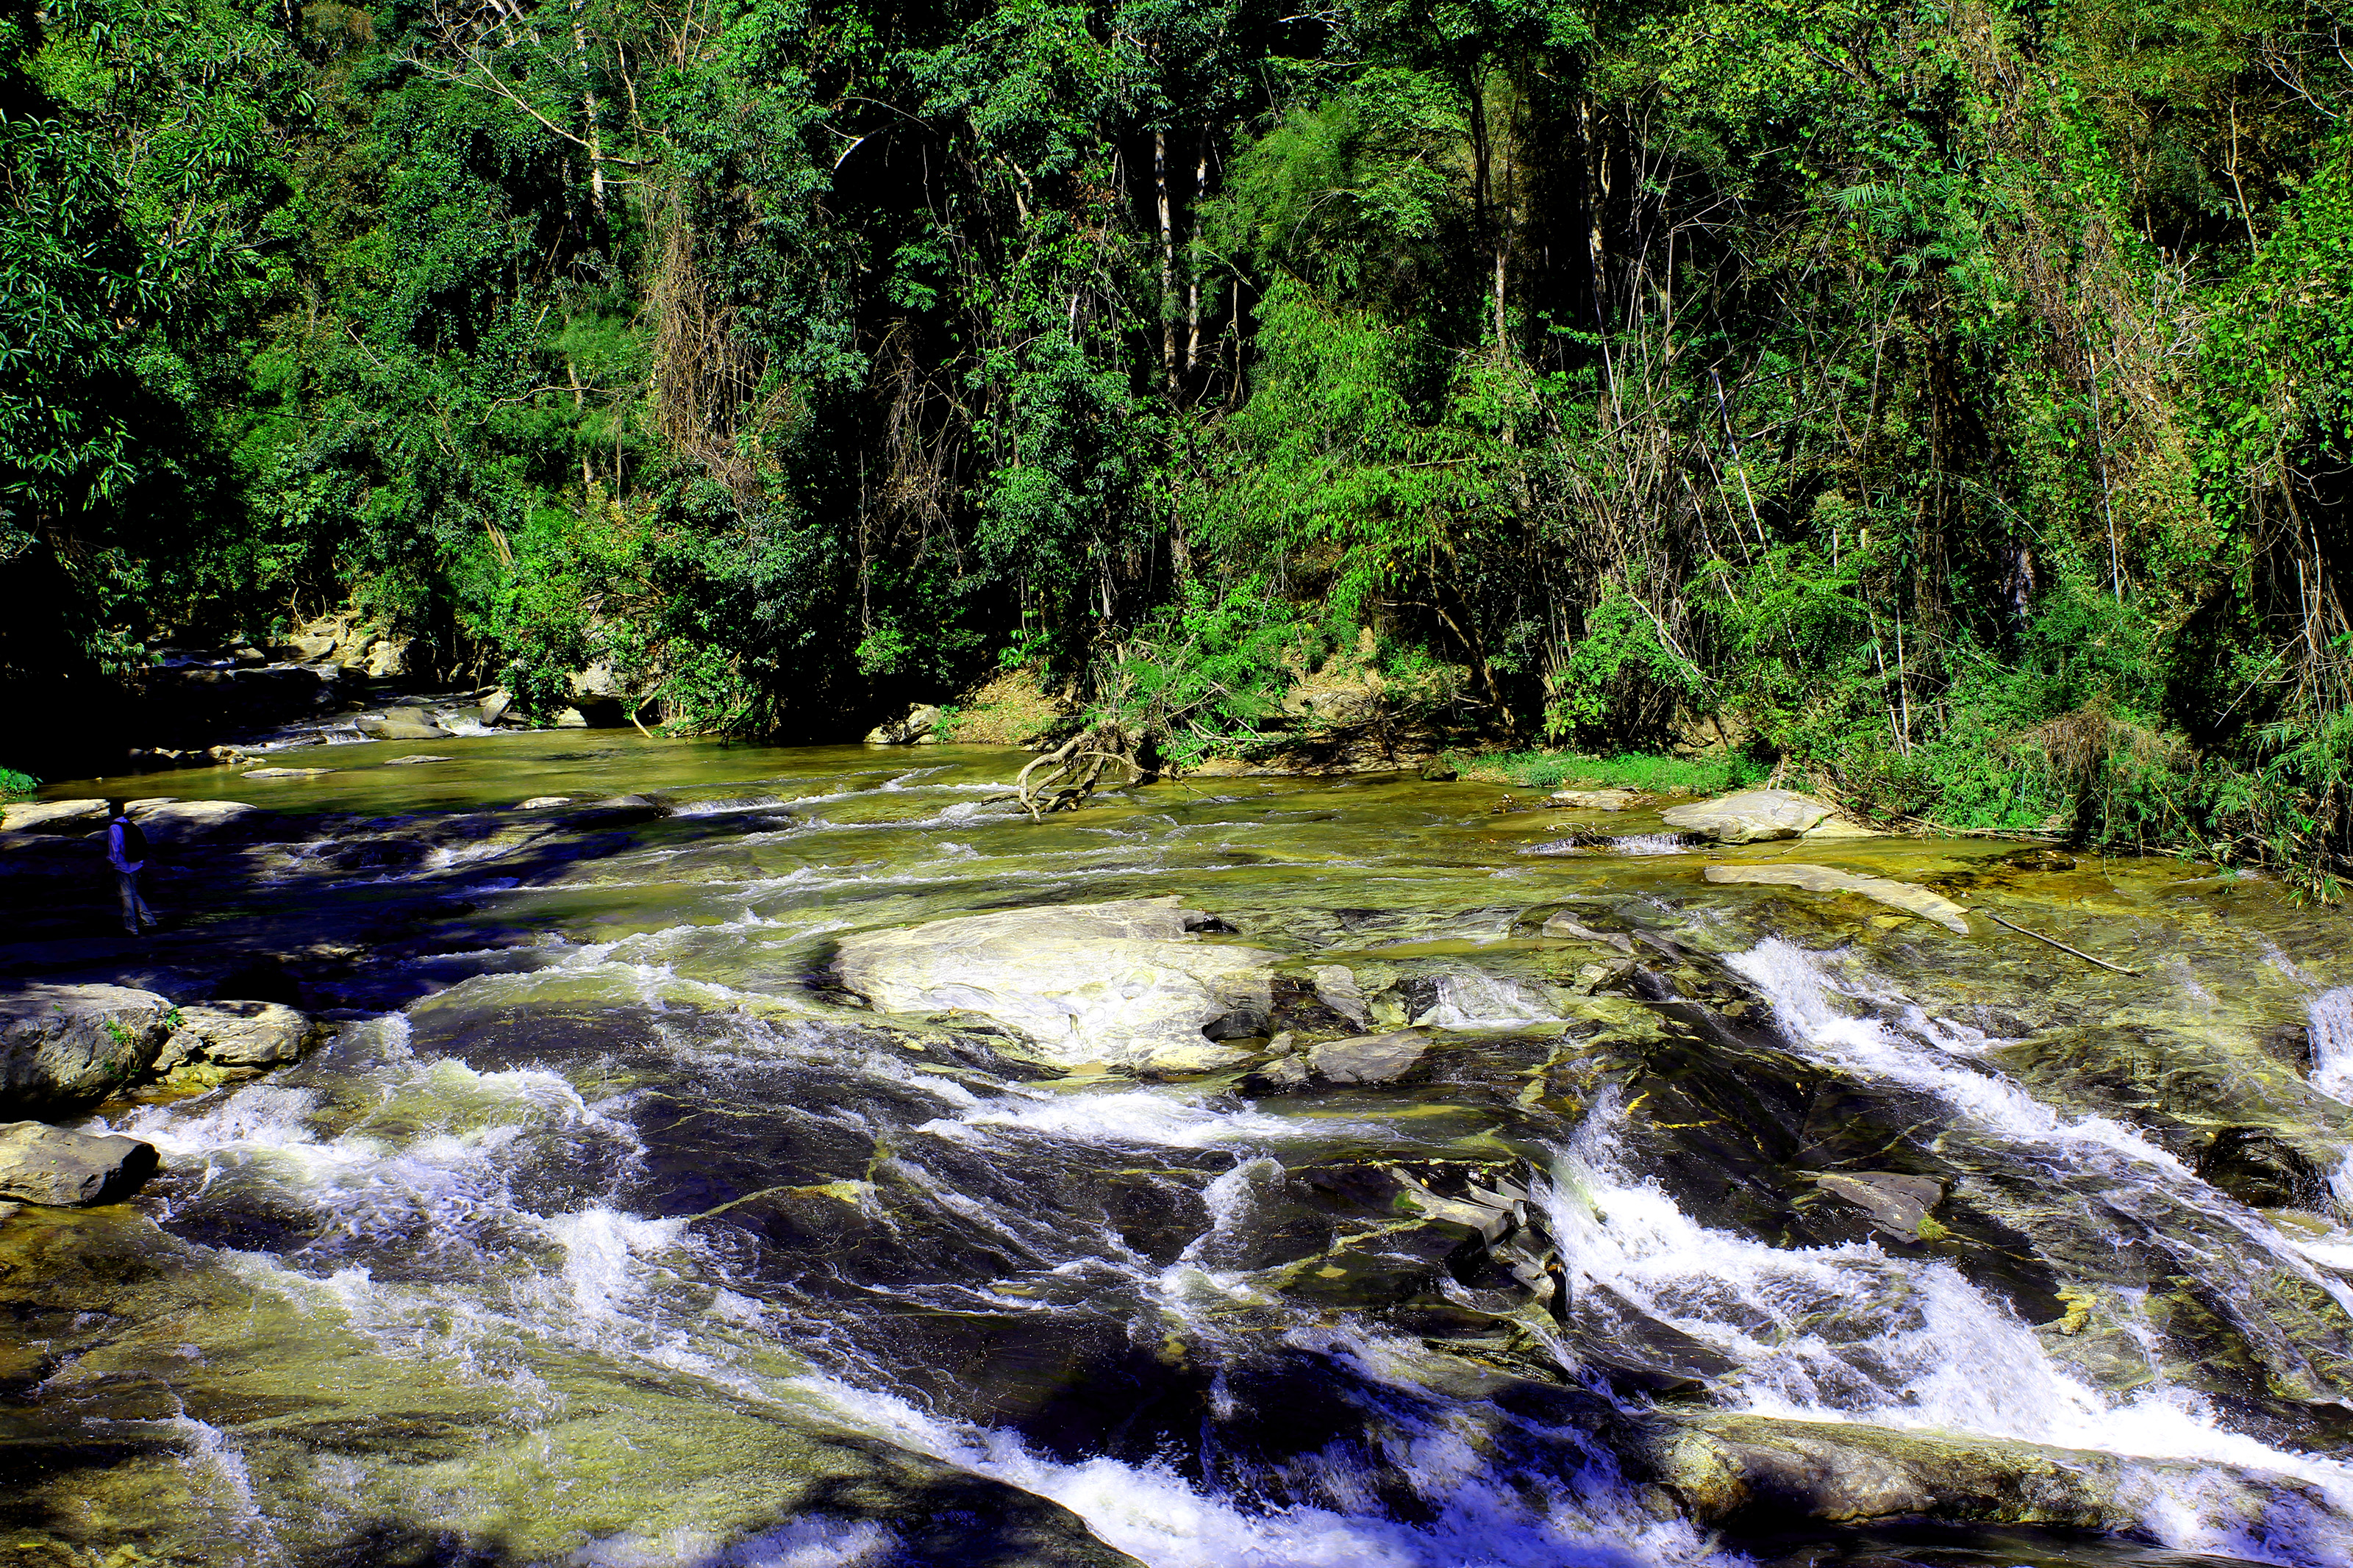
rock, landscape, travel, nature, waterfall, forest, scenic, thailand, chiangmai, scenery, stream, spring, water, natural, stone, beautiful, tree, park, inthanon, cascade, fall, flow, green, jungle, doi, national, splash, maeya, high, river, body of water, water resources, natural landscape, watercourse, riparian zone, vegetation, nature reserve, creek, mountain river, natural environment, riparian forest, wilderness, biome, rapid, rainforest, stream bed, old growth forest, arroyo, fluvial landforms of streams, valdivian temperate rain forest, tributary, bank, tropical and subtropical coniferous forests, state park, plant, national park, temperate broadleaf and mixed forest, woodland, water feature, wildlife, moss, Drainage basin, non vascular land plant